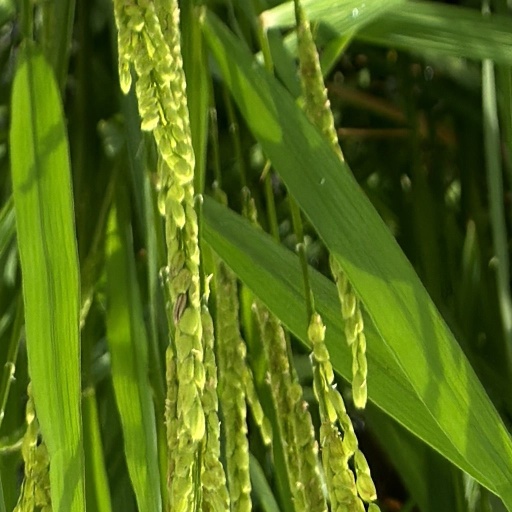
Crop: rice